Cyril Harrison (businessman)

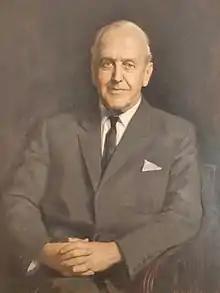
A portrait of Sir Cyril Harrison

Sir Cyril Ernest Harrison (14 December 1901, Sileby, Leicestershire – 15 March 1980, Wilmslow, Cheshire) was a cotton industrialist. He was President of the Federation of British Industry and Confederation of British Industry during the 1950s and 1960s following his work as Managing Director at English Calico.